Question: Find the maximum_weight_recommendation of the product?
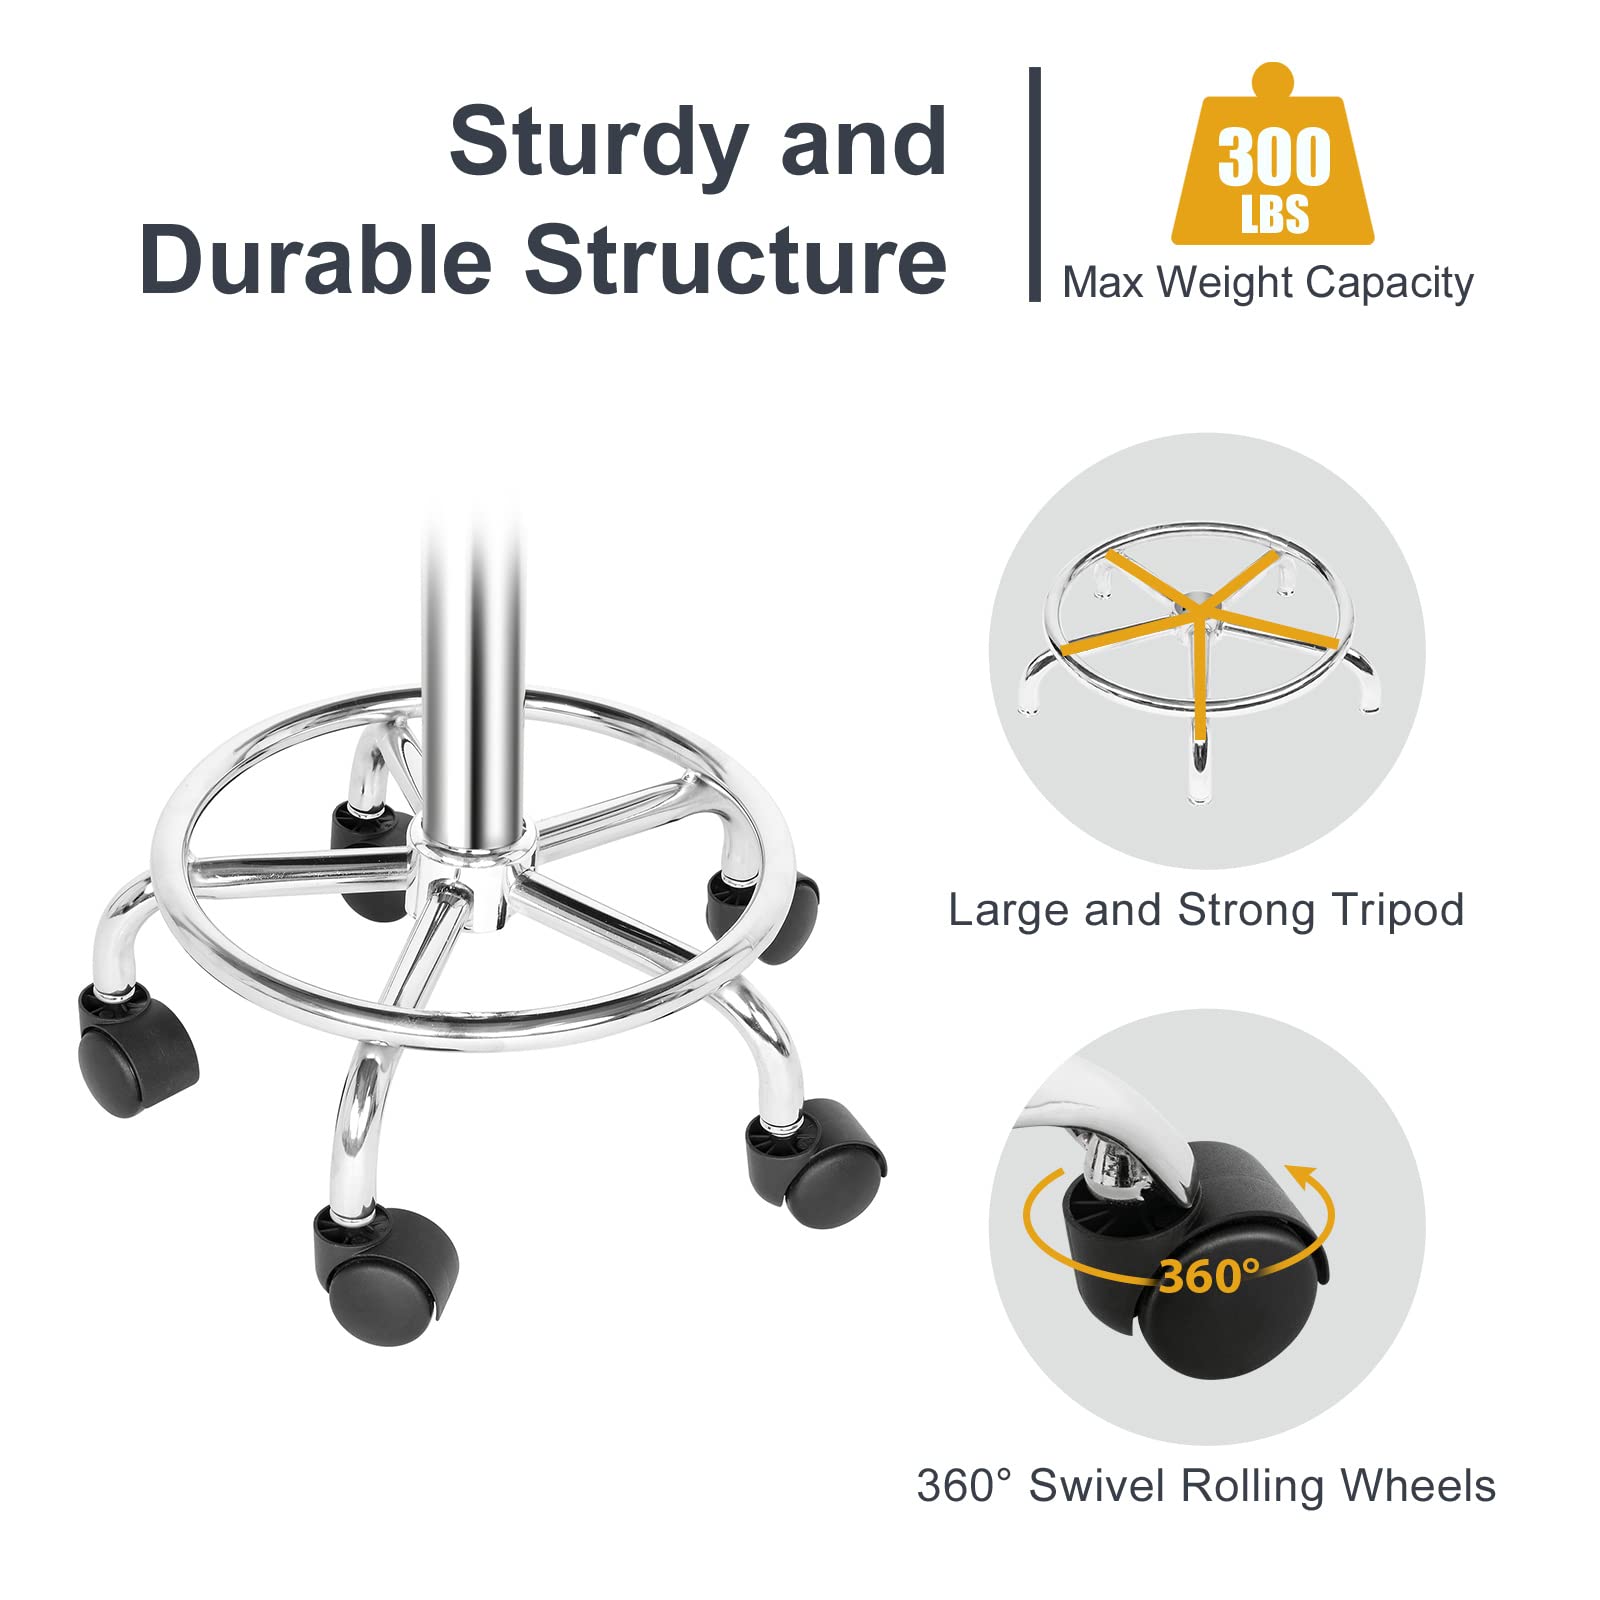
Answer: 300.0 pound